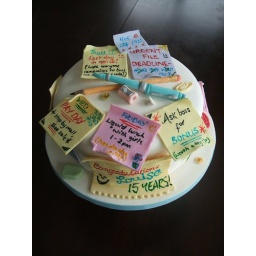
Retirement cake for an office worker who was known around the office for her love of post it notes!!